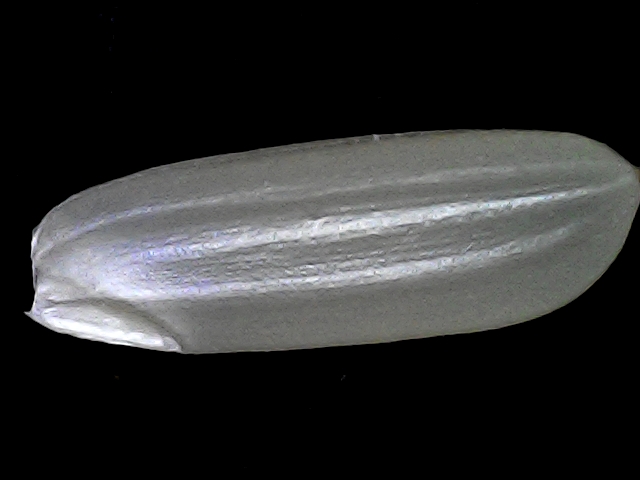
Rice variety: BRRI67